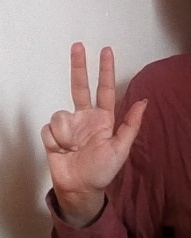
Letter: al